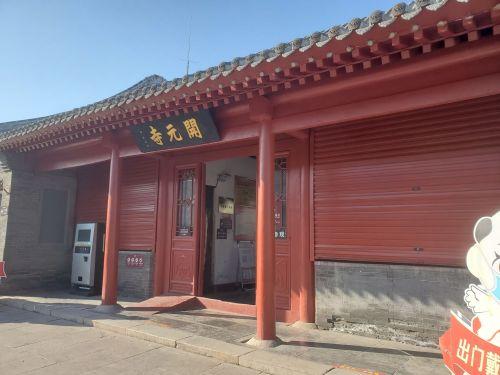
地标名称：开元寺
所在城市：石家庄市·正定县